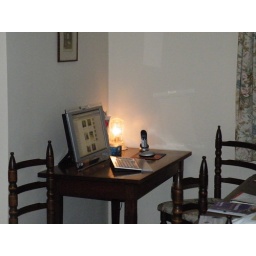
The Office - 21st Century computer on early 19th Century table illuminated by early 20th Century glass lamp